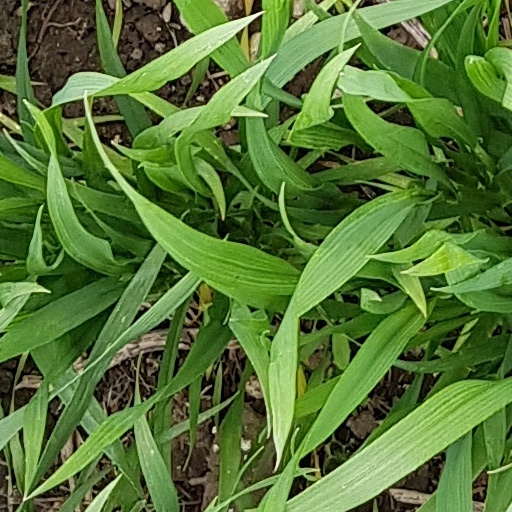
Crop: wheat